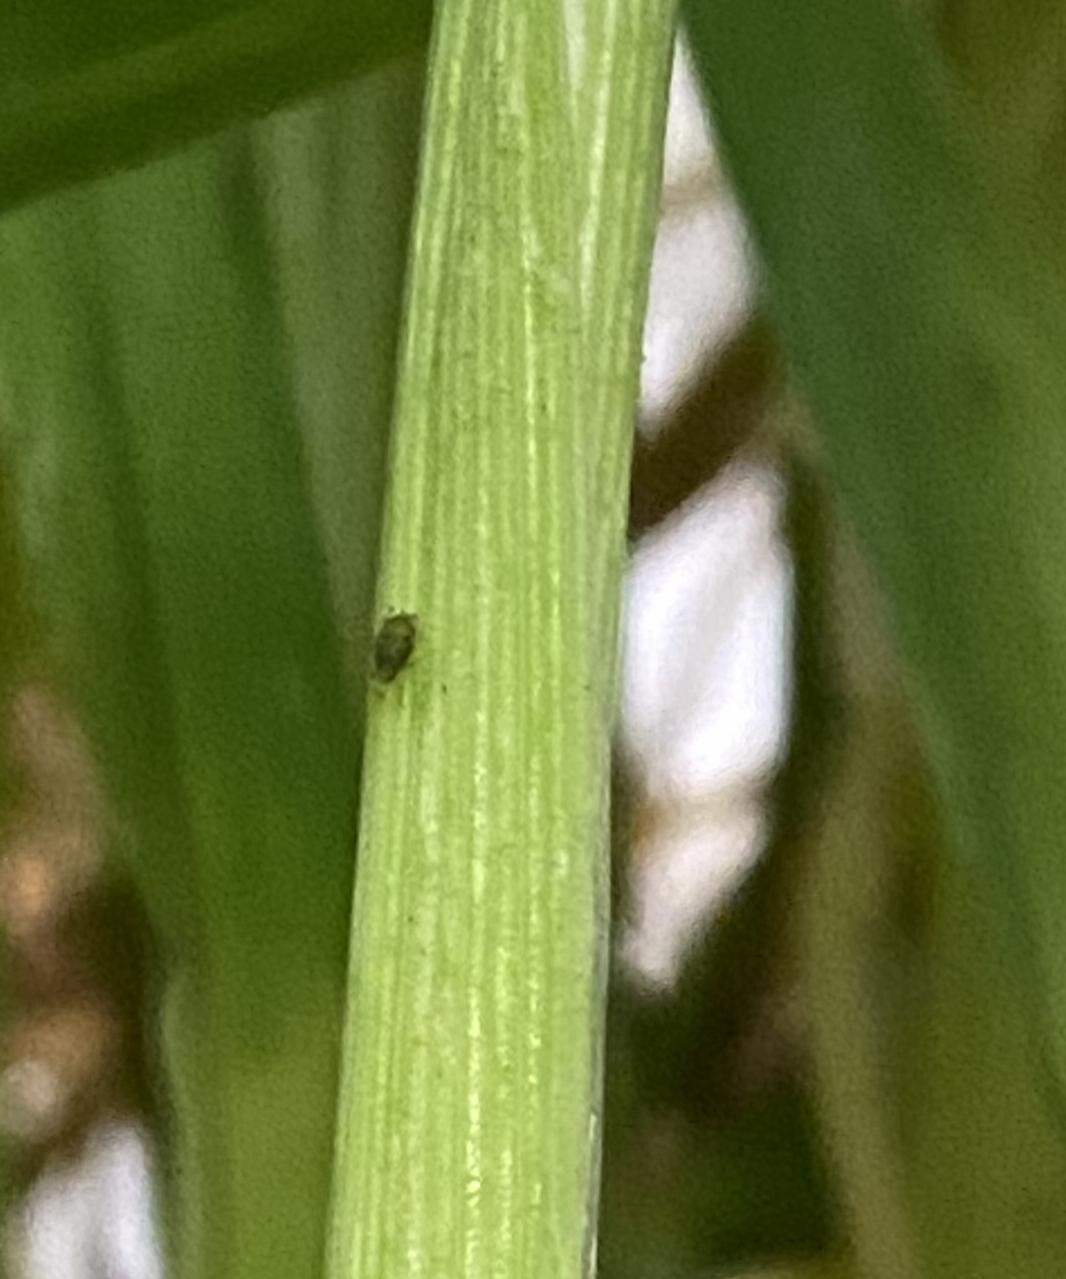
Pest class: bird_cherry_oat_aphid